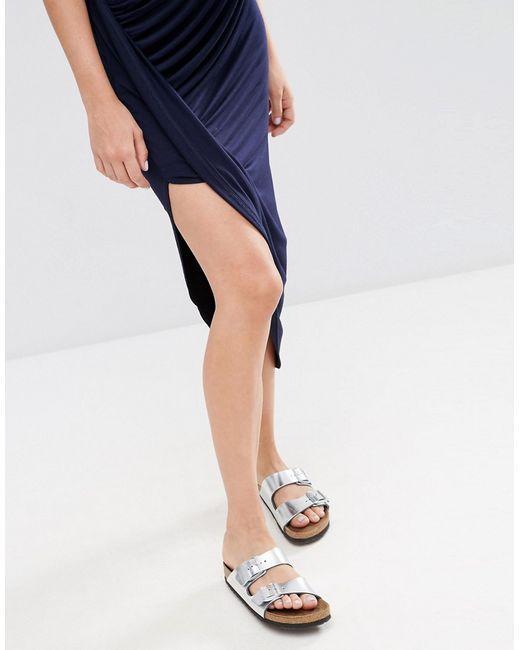
schwarzer asymmetrischer Midirock, taillierter Rock